Melbourne Town Hall

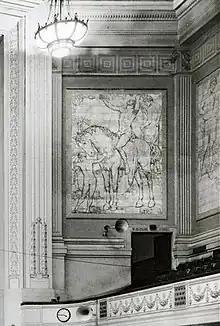
A Napier Waller mural in the Melbourne Town Hall Auditorium beside the proscenium arch

An early cinema event Soldiers of the Cross premiered at the Melbourne Town Hall on 13 September 1900 to an audience of about four thousand people.